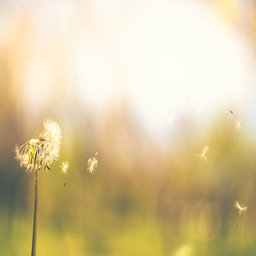
dandelion blowing in the wind with blurred background